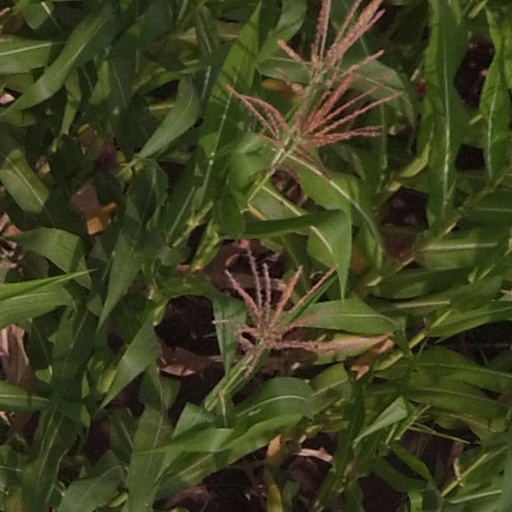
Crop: maize; corn